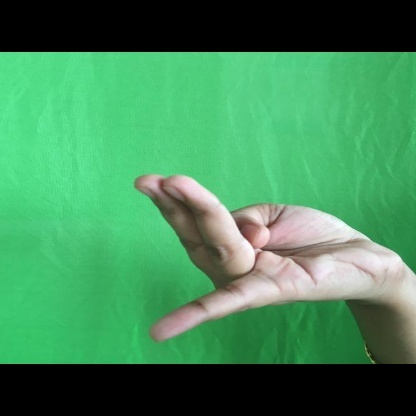
Mudra: Chaturam